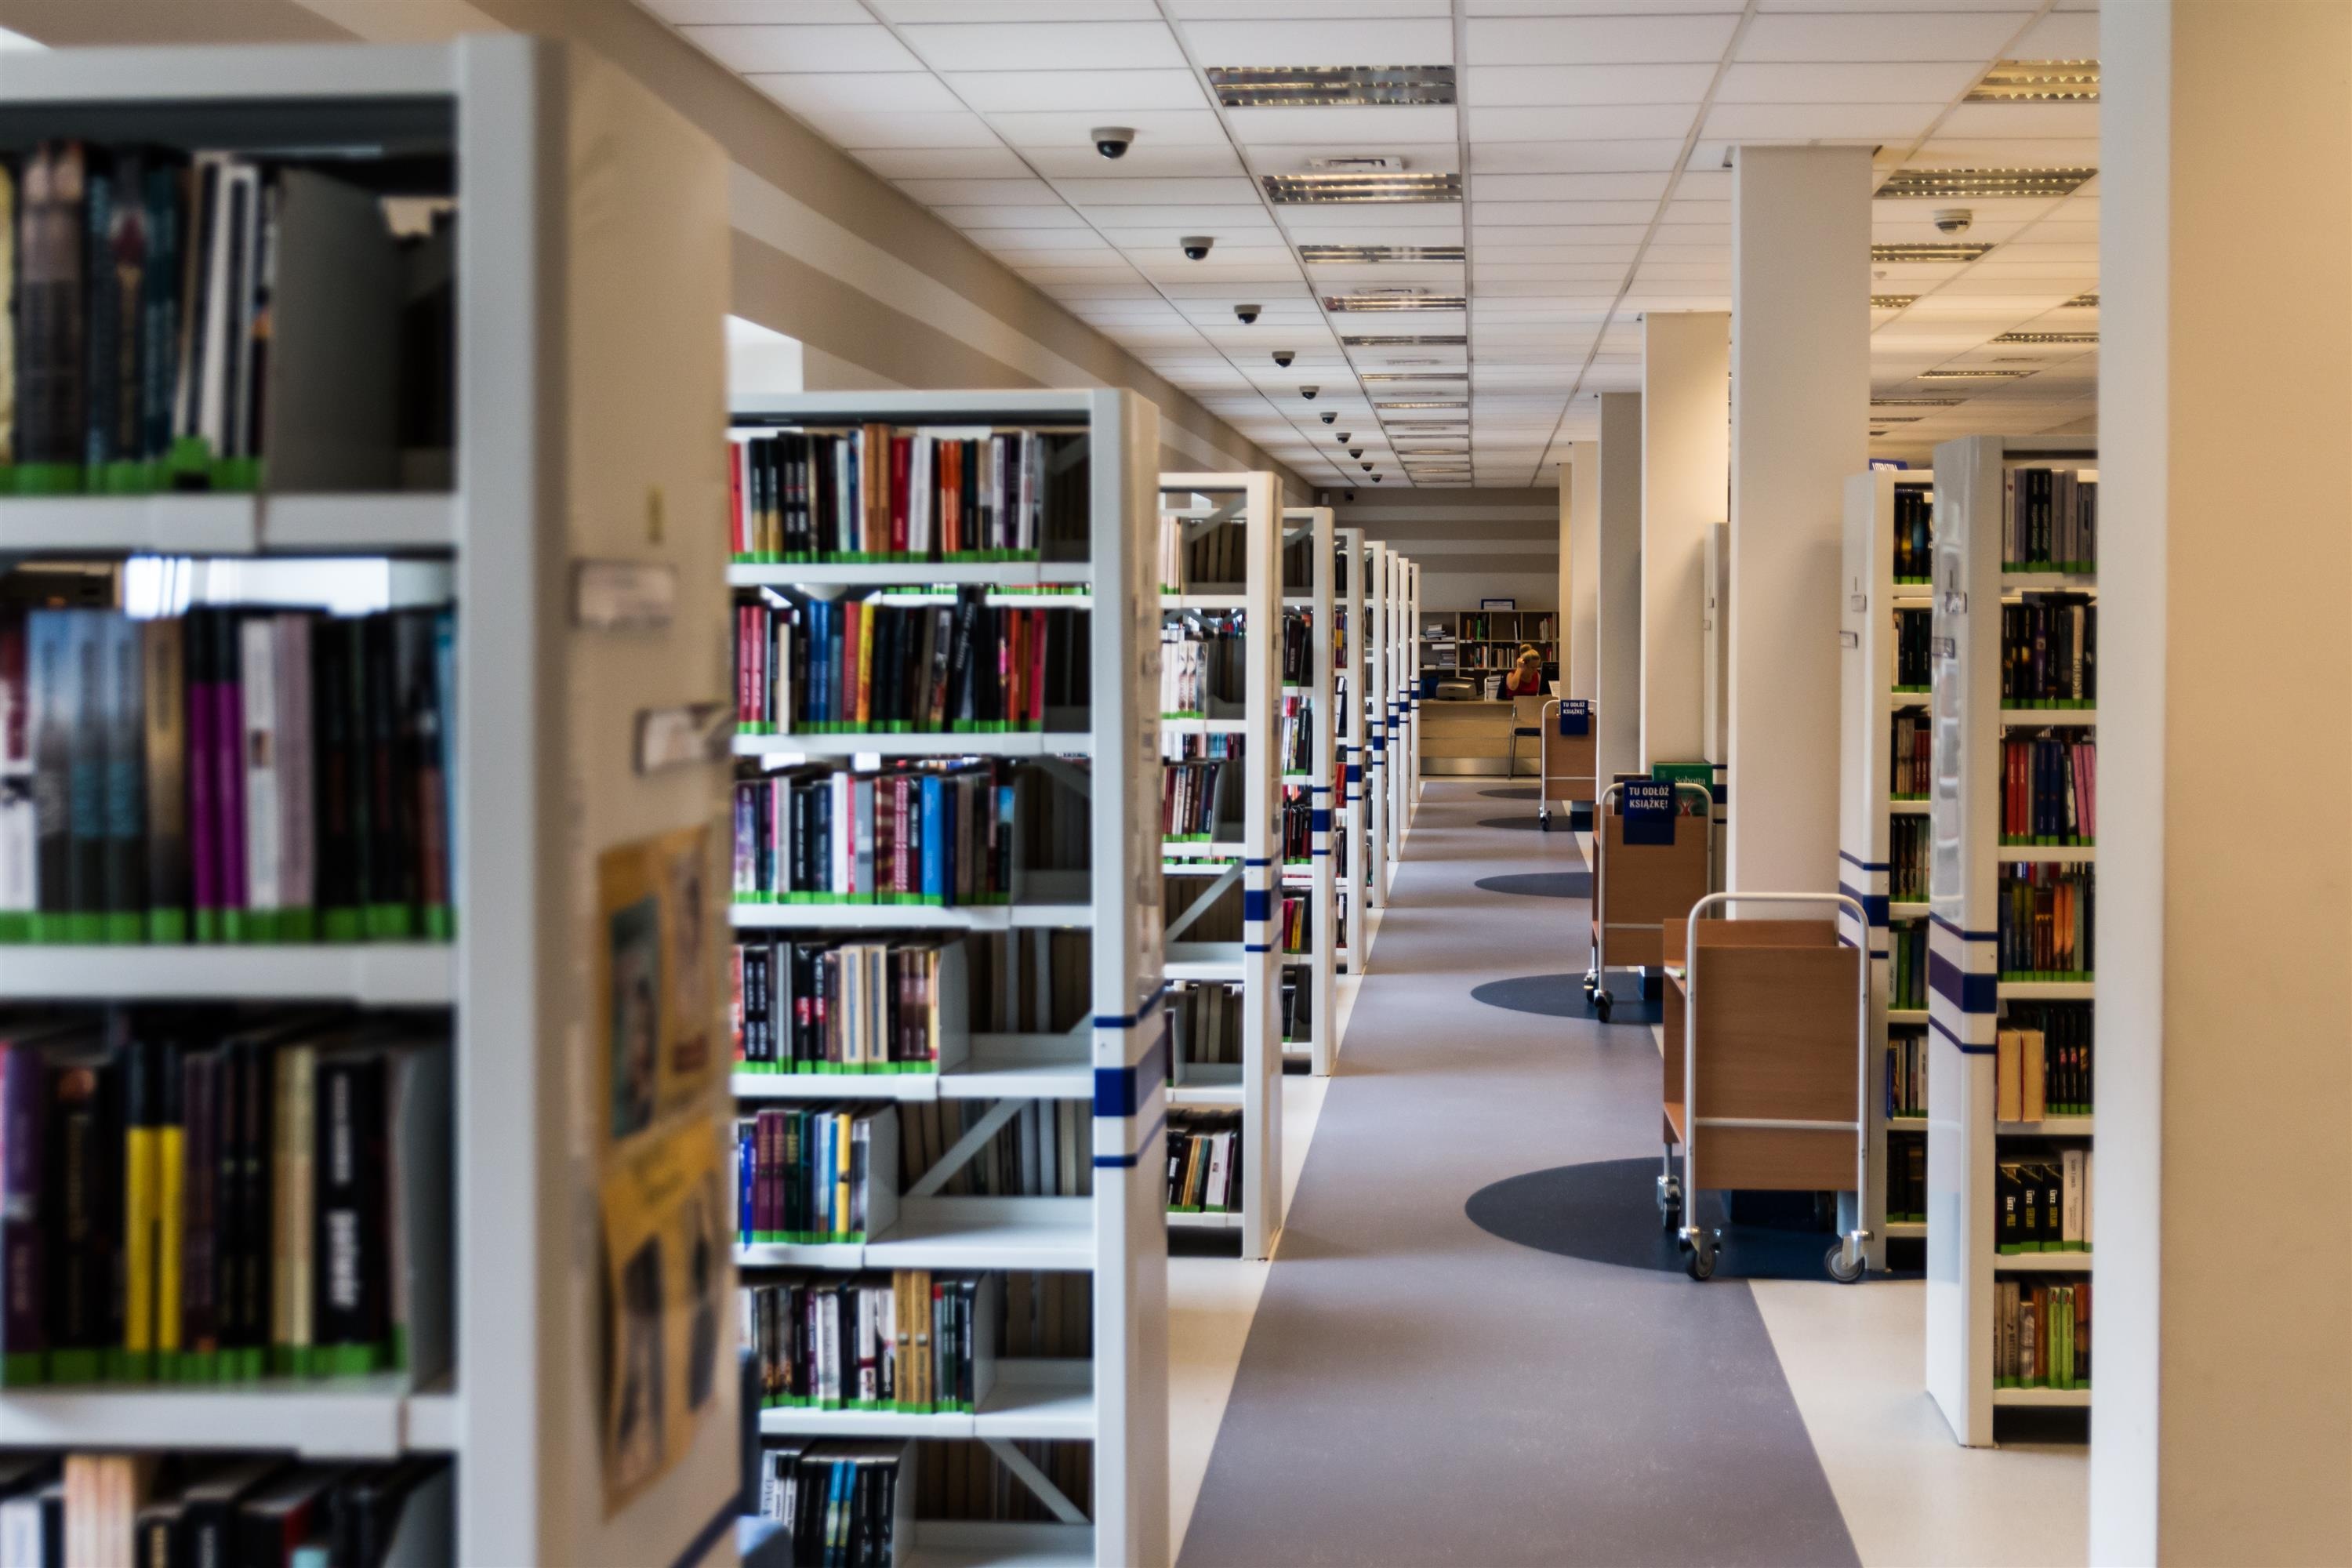
book, read, building, reading, office, furniture, room, education, interior design, library, retail, rent, knowledge, public library, kielce, books in the library, bookselling, this book is